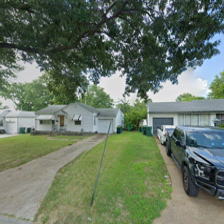
Label: streetView